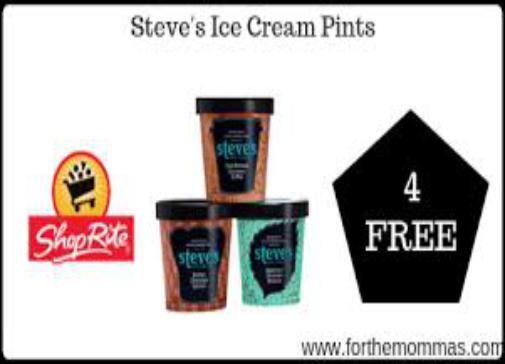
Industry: Food